Lung

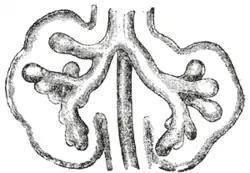
Lungs during development, showing the early branching of the primitive bronchial buds

The lungs have a dual blood supply provided by a bronchial and a pulmonary circulation. The bronchial circulation supplies oxygenated blood to the airways of the lungs, through the bronchial arteries that leave the aorta. There are usually three arteries, two to the left lung and one to the right, and they branch alongside the bronchi and bronchioles. The pulmonary circulation carries deoxygenated blood from the heart to the lungs and returns the oxygenated blood to the heart to supply the rest of the body.